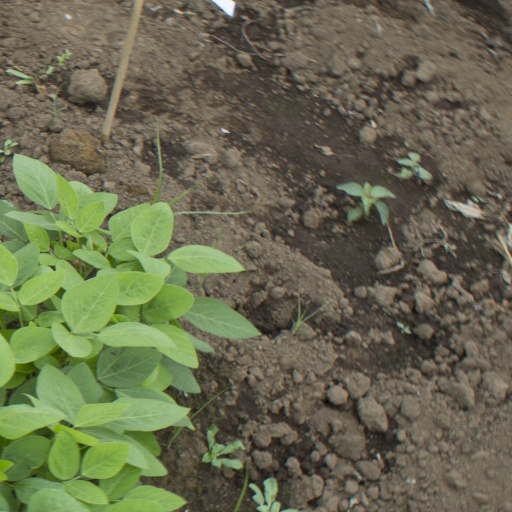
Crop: soybean